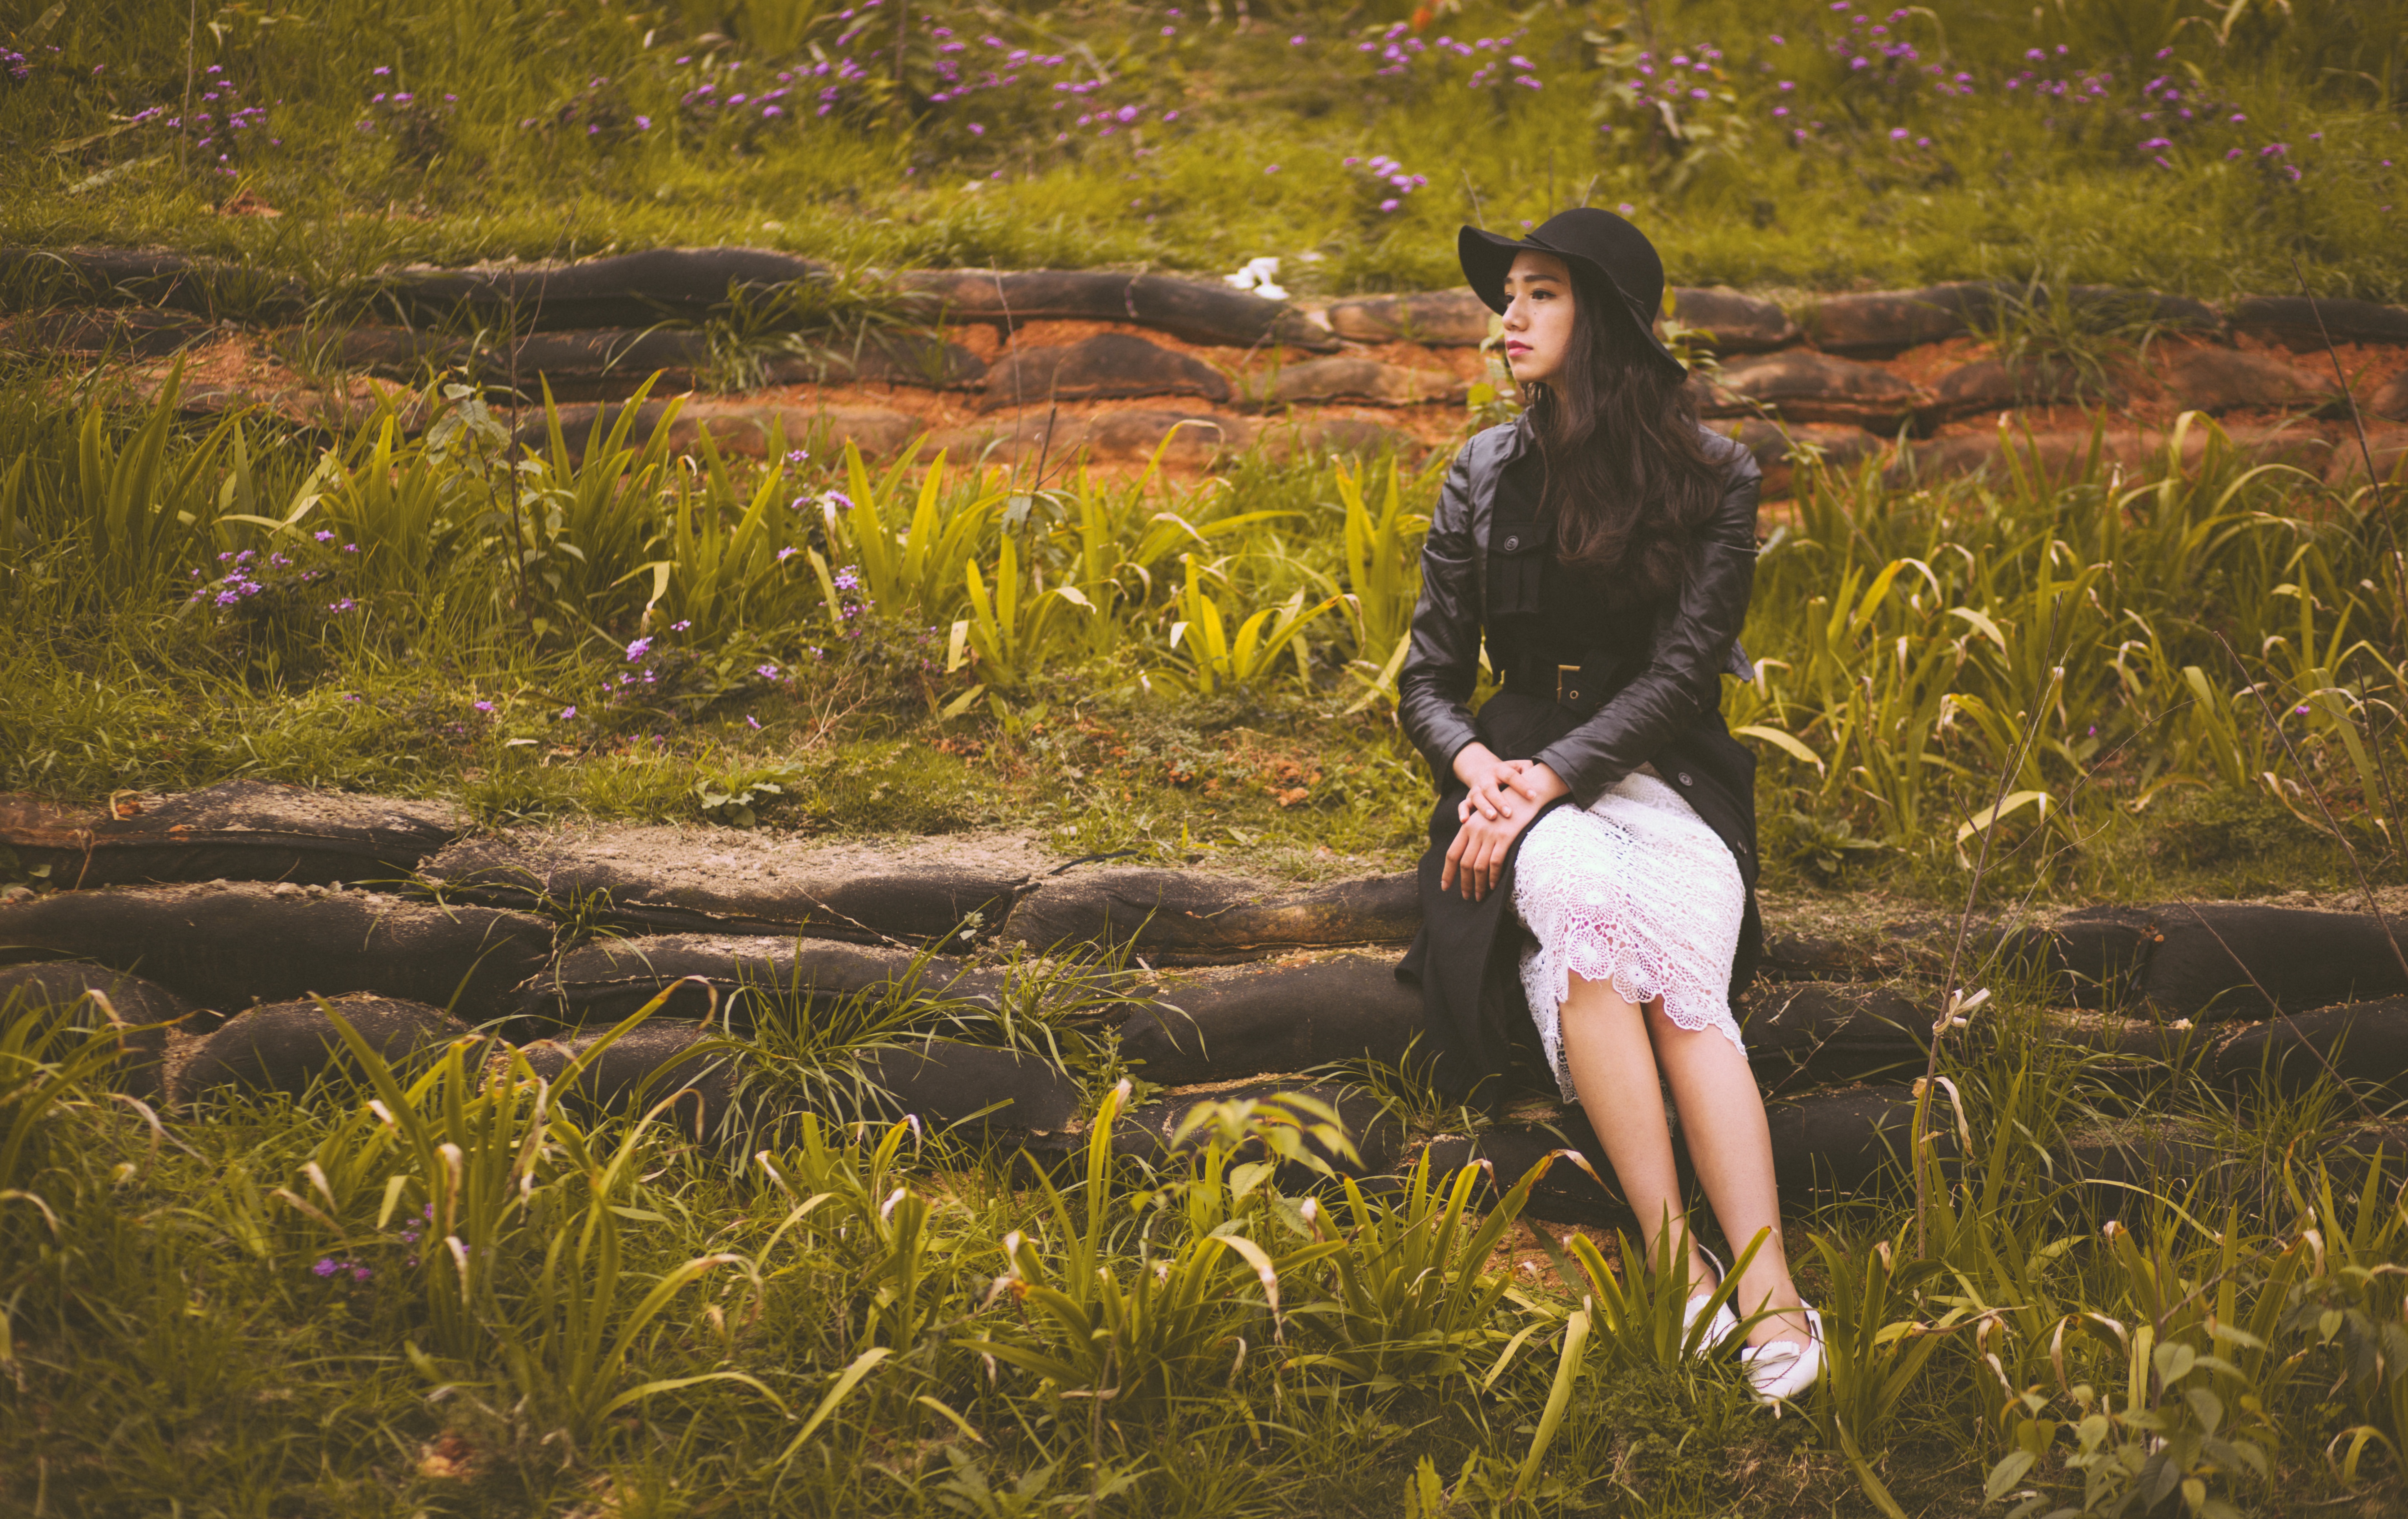
nature, grass, wilderness, girl, woman, meadow, leaf, flower, autumn, season, grassland, wetland, habitat, rural area, natural environment